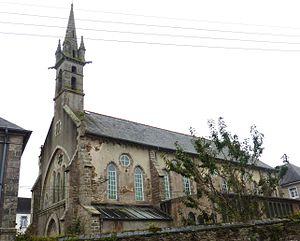
Lesneven
Lesneven [lɛsnəvɛ̃] est une commune du département du Finistère, en région Bretagne.